Arhynchobdellida

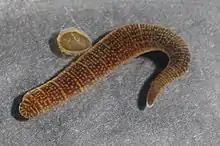
"Erpobdella octoculata" (Erpobdelliformes:Erpobdellidae)

Erpobdelliformes are jawless predators of aquatic invertebrates of varying sizes, including insect larvae, mollusks, and other annelids. Unlike other leeches, they do not penetrate the skin of hosts; and are not at all parasitic. The pharynx is spirally twisted and very large to allow for large prey; it can constitute up to one third of the leech's body length.